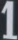
Number: 1